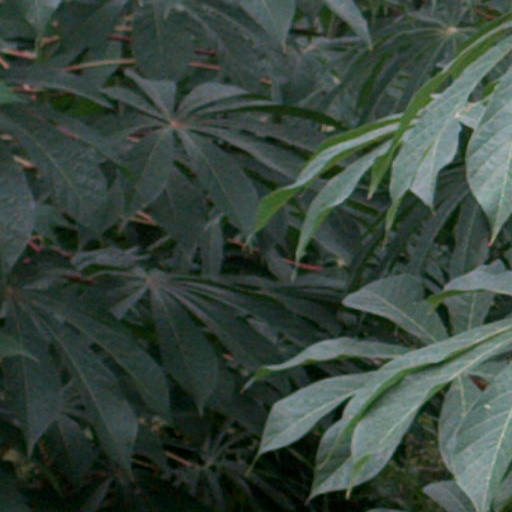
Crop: cassava